Cadillac CTS

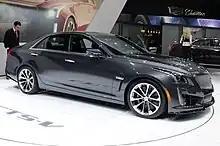
Cadillac CTS-V (third generation)

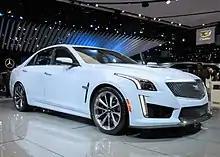
Cadillac CTS-V Glacier Metallic Edition at the 2018 North American International Auto Show

On March 26, 2013, Cadillac unveiled the third generation of the CTS. The 2014 CTS uses the 2.0L turbocharged I4 and 3.6L V6 from the ATS and also offers an all-new twin turbocharged V6 producing and of torque. The twin turbocharged engine is only available in the CTS Vsport, a new trim that serves as a step between the 3.6L V6 and the high-performance CTS-V.